Parney Albright

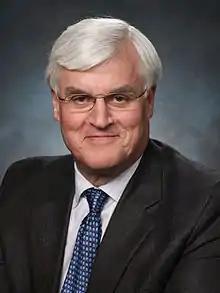
Albright

Penrose "Parney" C. Albright is an American physicist known for his work with the U.S. Government, think tanks and National Laboratories, and government contractors. Since November 1, 2014, he has been the president and CEO of HRL Laboratories, a research firm jointly owned by Boeing and General Motors. Until December 2013 he served as the director of Lawrence Livermore National Laboratory, and, in 2014, he served as a senior advisor in the Office of the Director of National Intelligence.